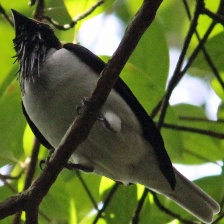
Species: BEARDED BELLBIRD
Scientific name: PROCNIAS AVERANO